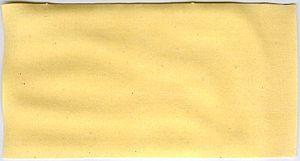
Les pâtes alimentaires se distinguent par leur forme et par leur composition. Elles peuvent être faites exclusivement de farine de blé, mais aussi avec ajout d'œufs, selon les traditions et les régions. Chacune est souvent associée à une préparation en particulier, selon son temps de cuisson, sa consistance, sa capacité à retenir la sauce, et la facilité avec laquelle on peut la manger. La sauce à l'amatriciana, par exemple, ne se mange pas avec des pâtes cheveux d'ange, mais avec des bucatini.